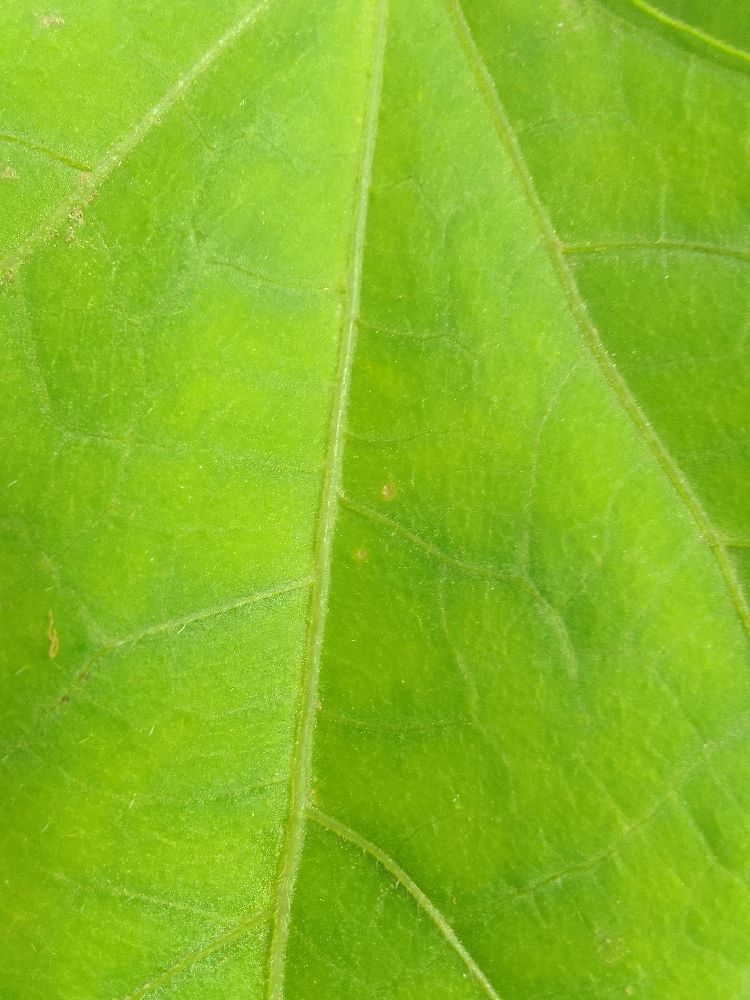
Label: healthy